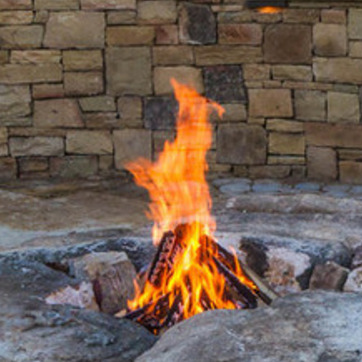
Material: other